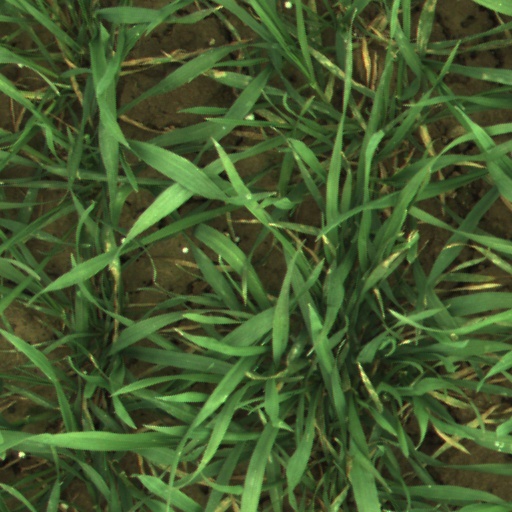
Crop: wheat